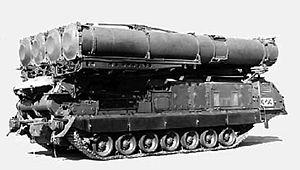
Un tracteur-érecteur-lanceur est un véhicule avec un tracteur intégré qui peut transporter, élever en position de tir et tirer un ou plusieurs missiles. Ces véhicules existent pour les missiles sol-air et missiles sol-sol.